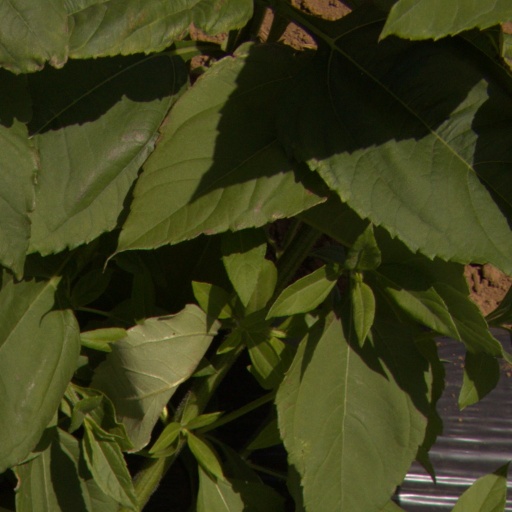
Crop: Jerusalem artichoke